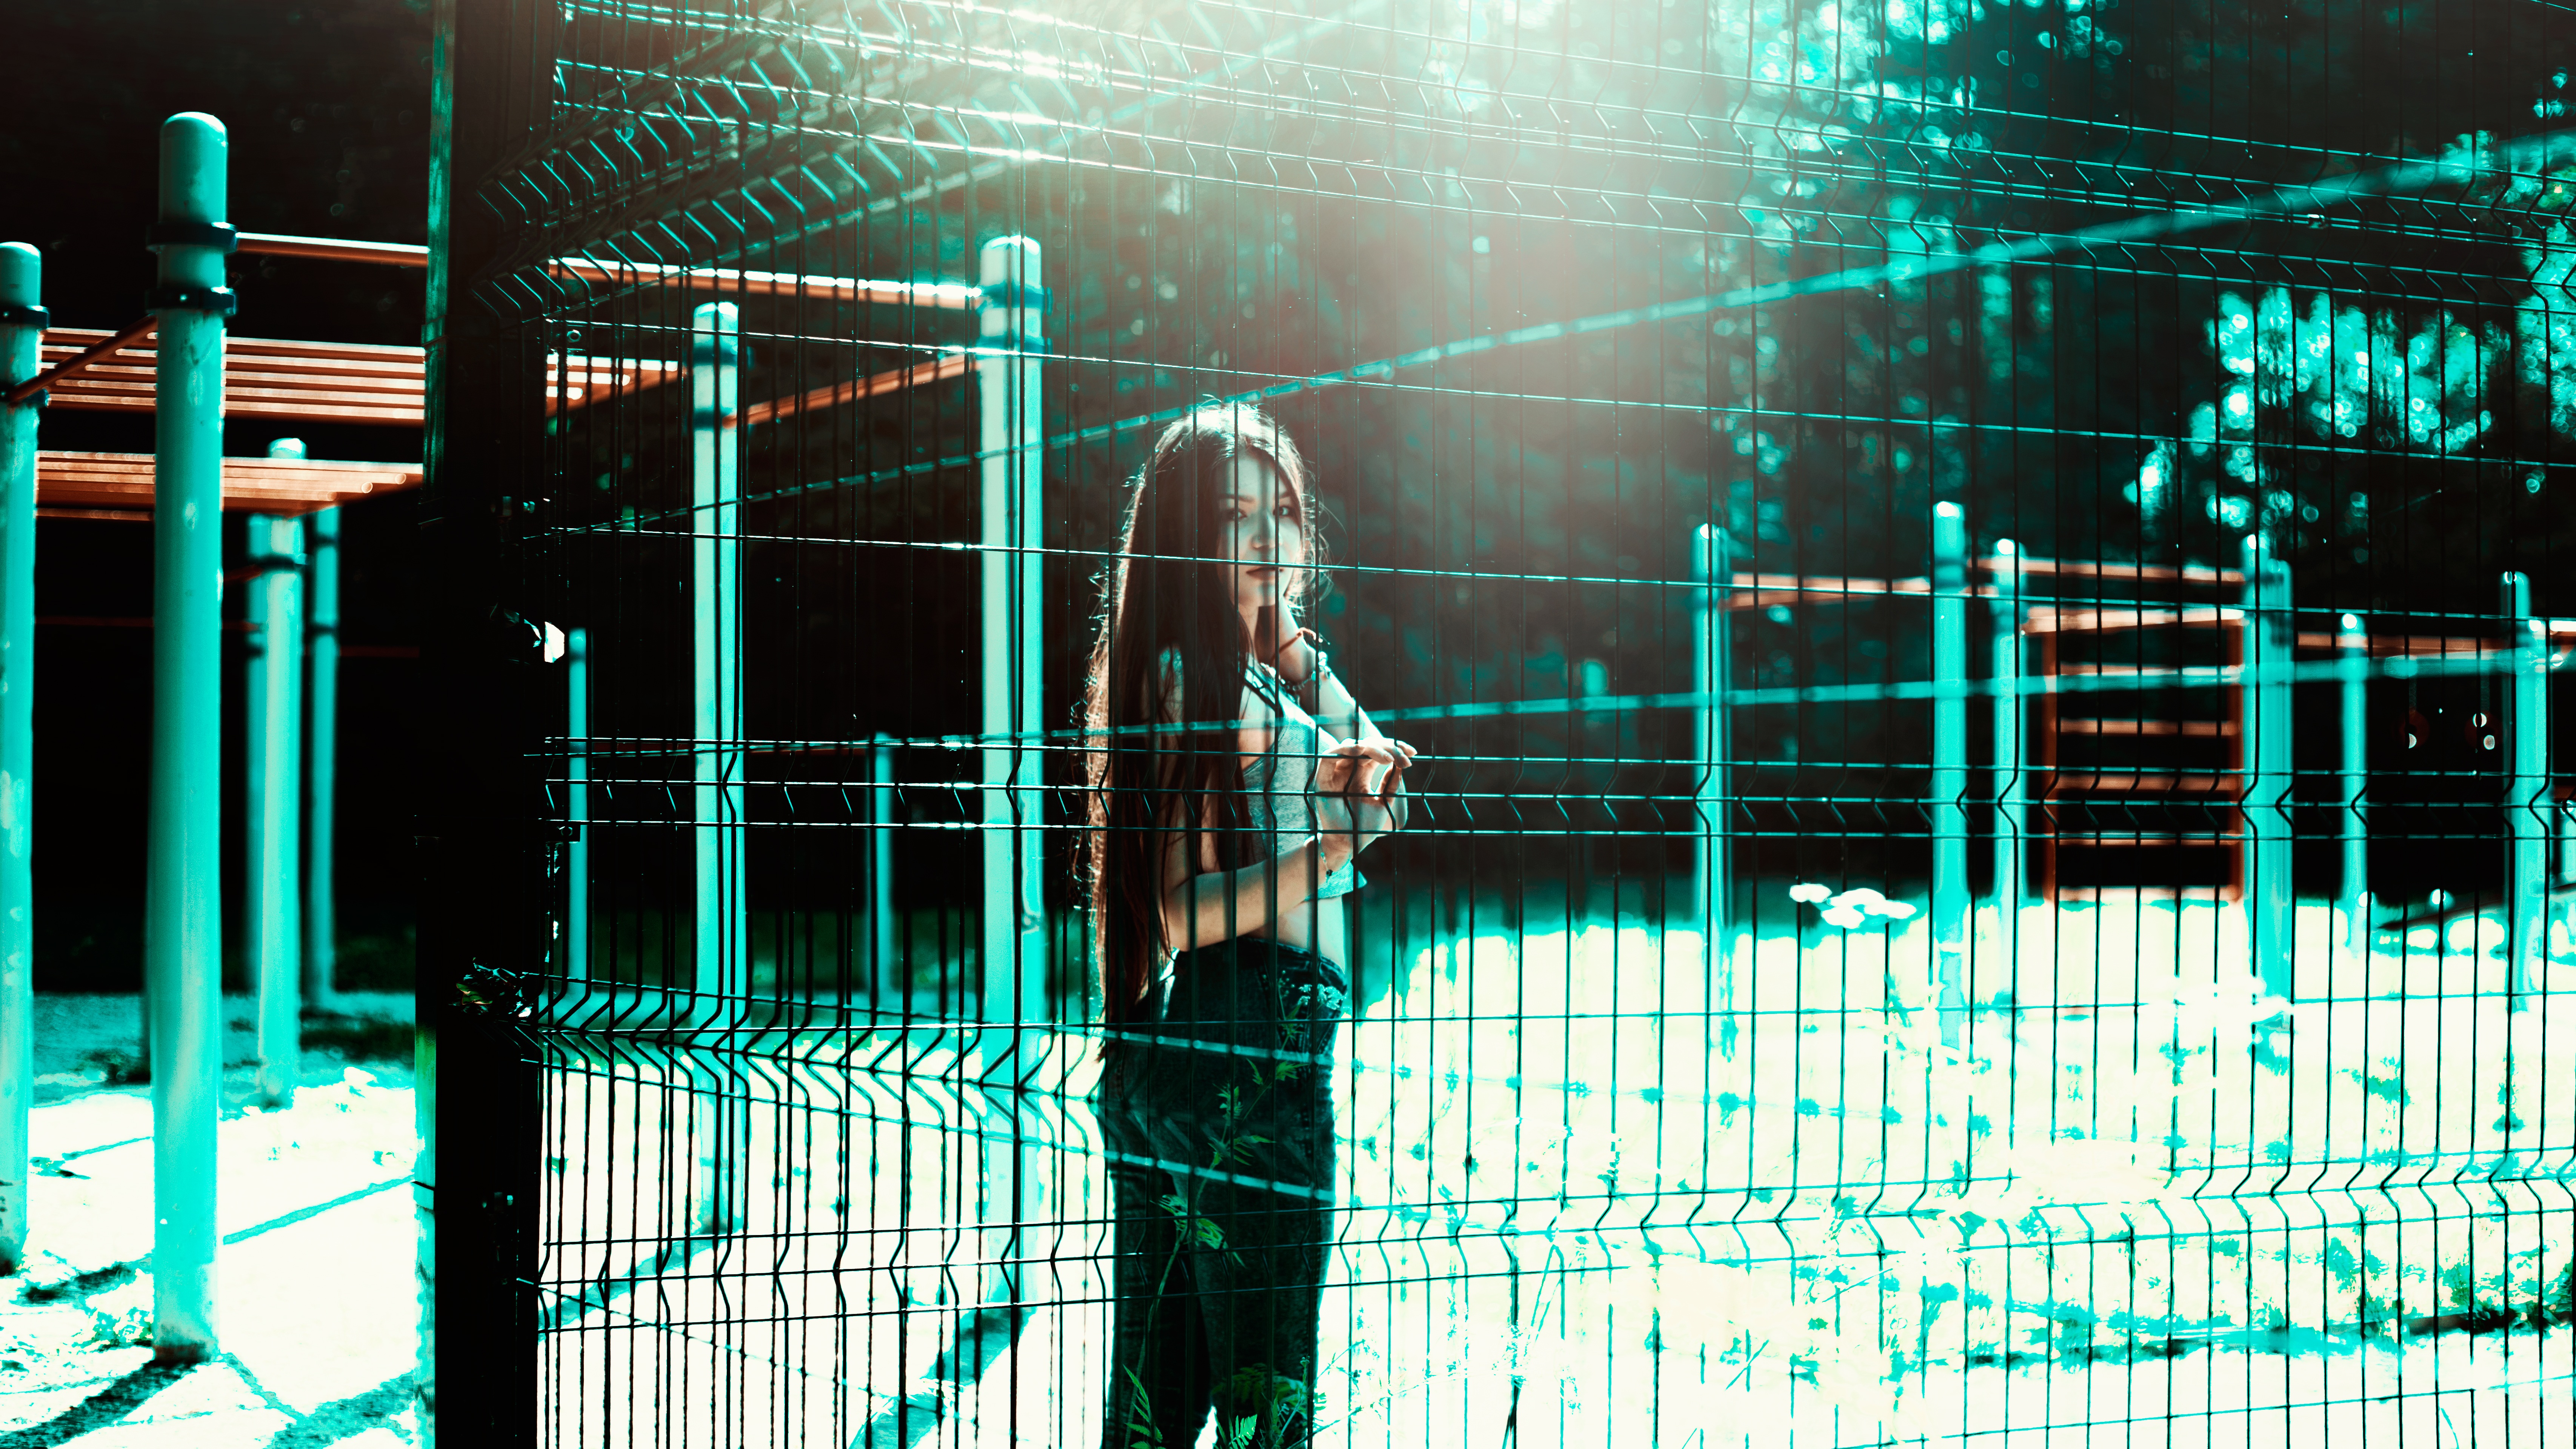
girl, hair, street, view, city, love, portrait, model, park, fashion, electricity, hairstyle, long hair, stroll, boxing, girls, stage, sports, legs, bright, beauty, beautiful, sexy, moscow, russia, posture, photoshoot, circuit, elegance, beautiful girl, girl in a vest, athletic girl, the girl, skinny jeans, tall jeans, moda2017